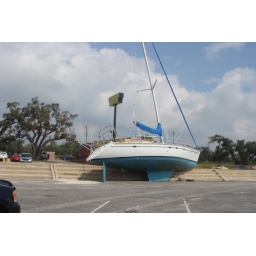
boat on sea wall in long beach